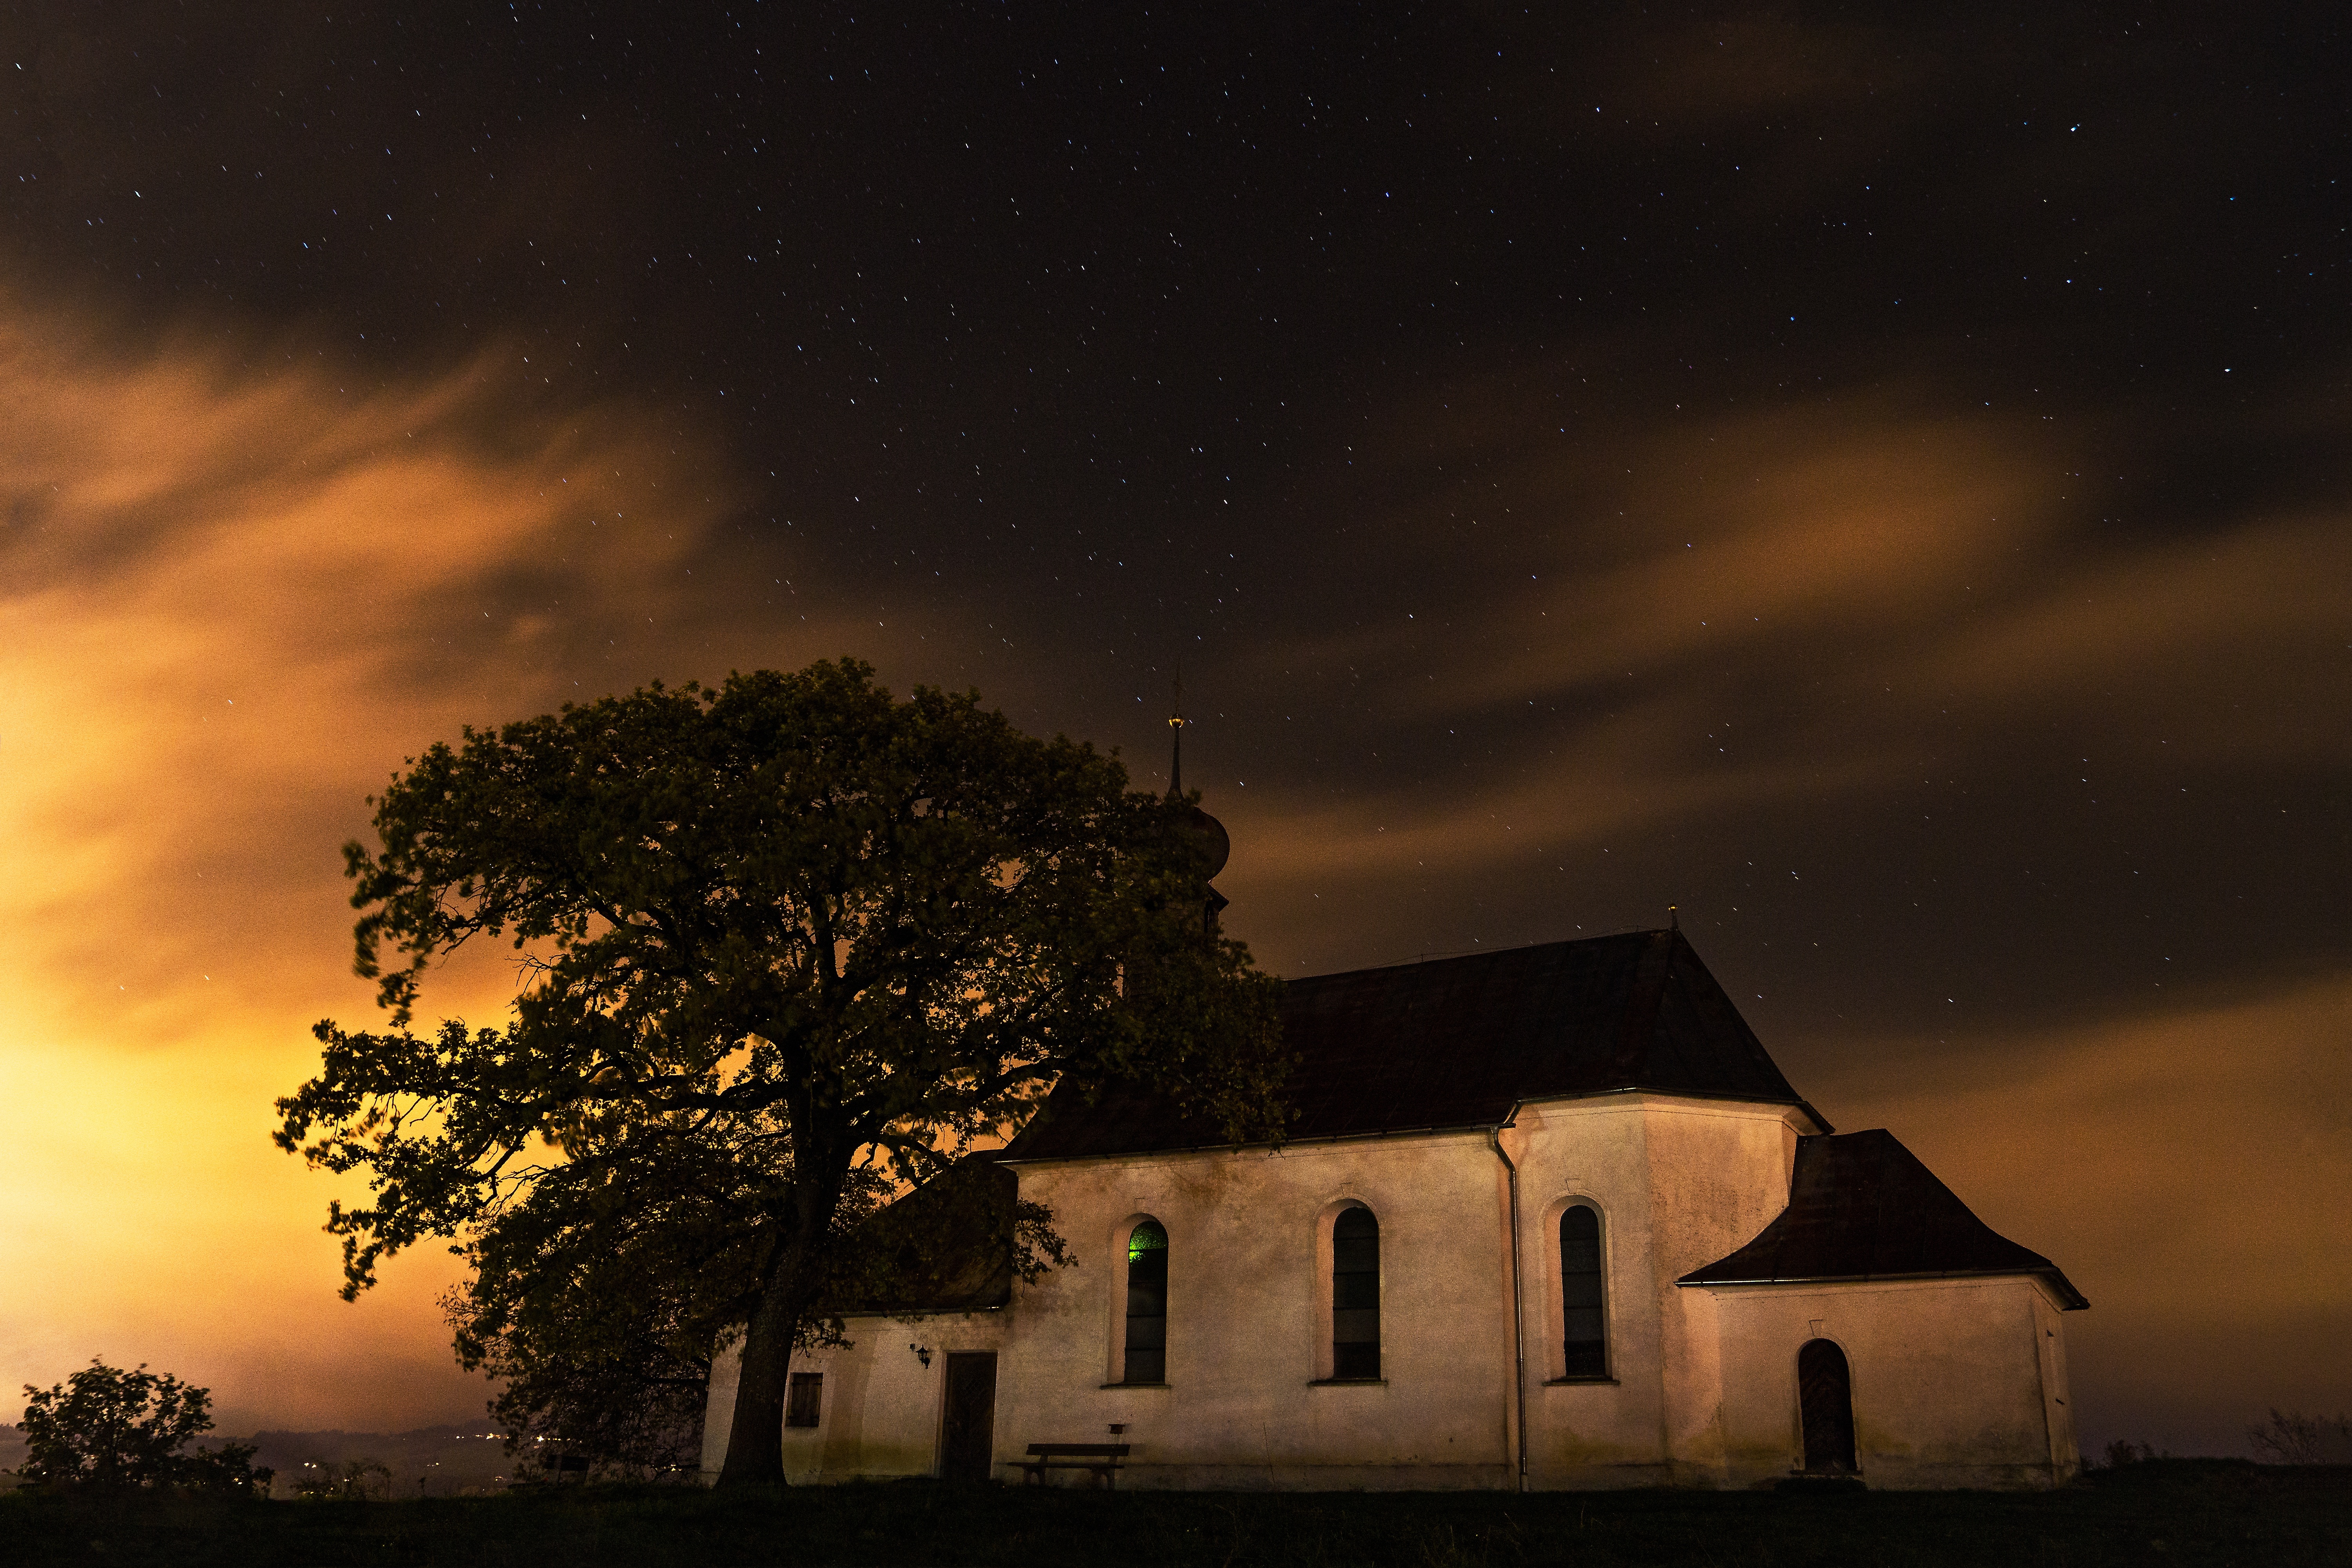
tree, silhouette, light, cloud, architecture, sky, sunset, night, sunlight, morning, star, building, old, dawn, atmosphere, dusk, evening, rural, orange, construction, scenic, religion, darkness, church, chapel, exterior, historic, black, christian, moonlight, spiritual, illuminated, clouds, culture, worship, heritage, belief, astronomical object